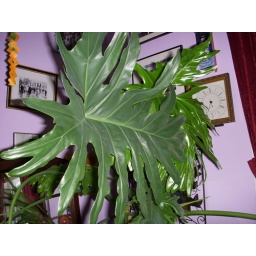
Monster plant in the dining room